Sportscene

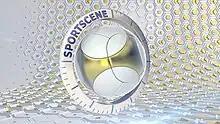

Sportscene is the name of a range of Scottish sports television programmes produced by BBC Scotland.